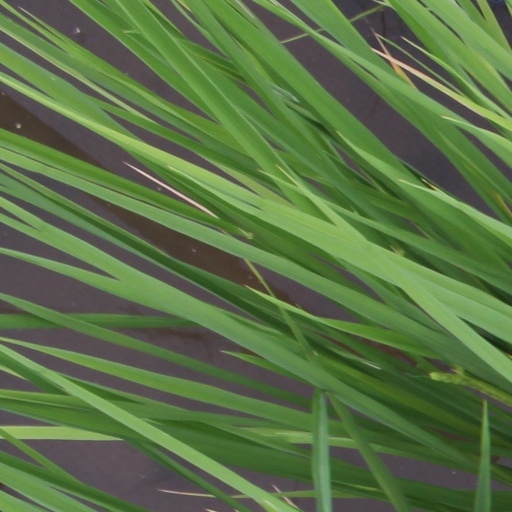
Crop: rice